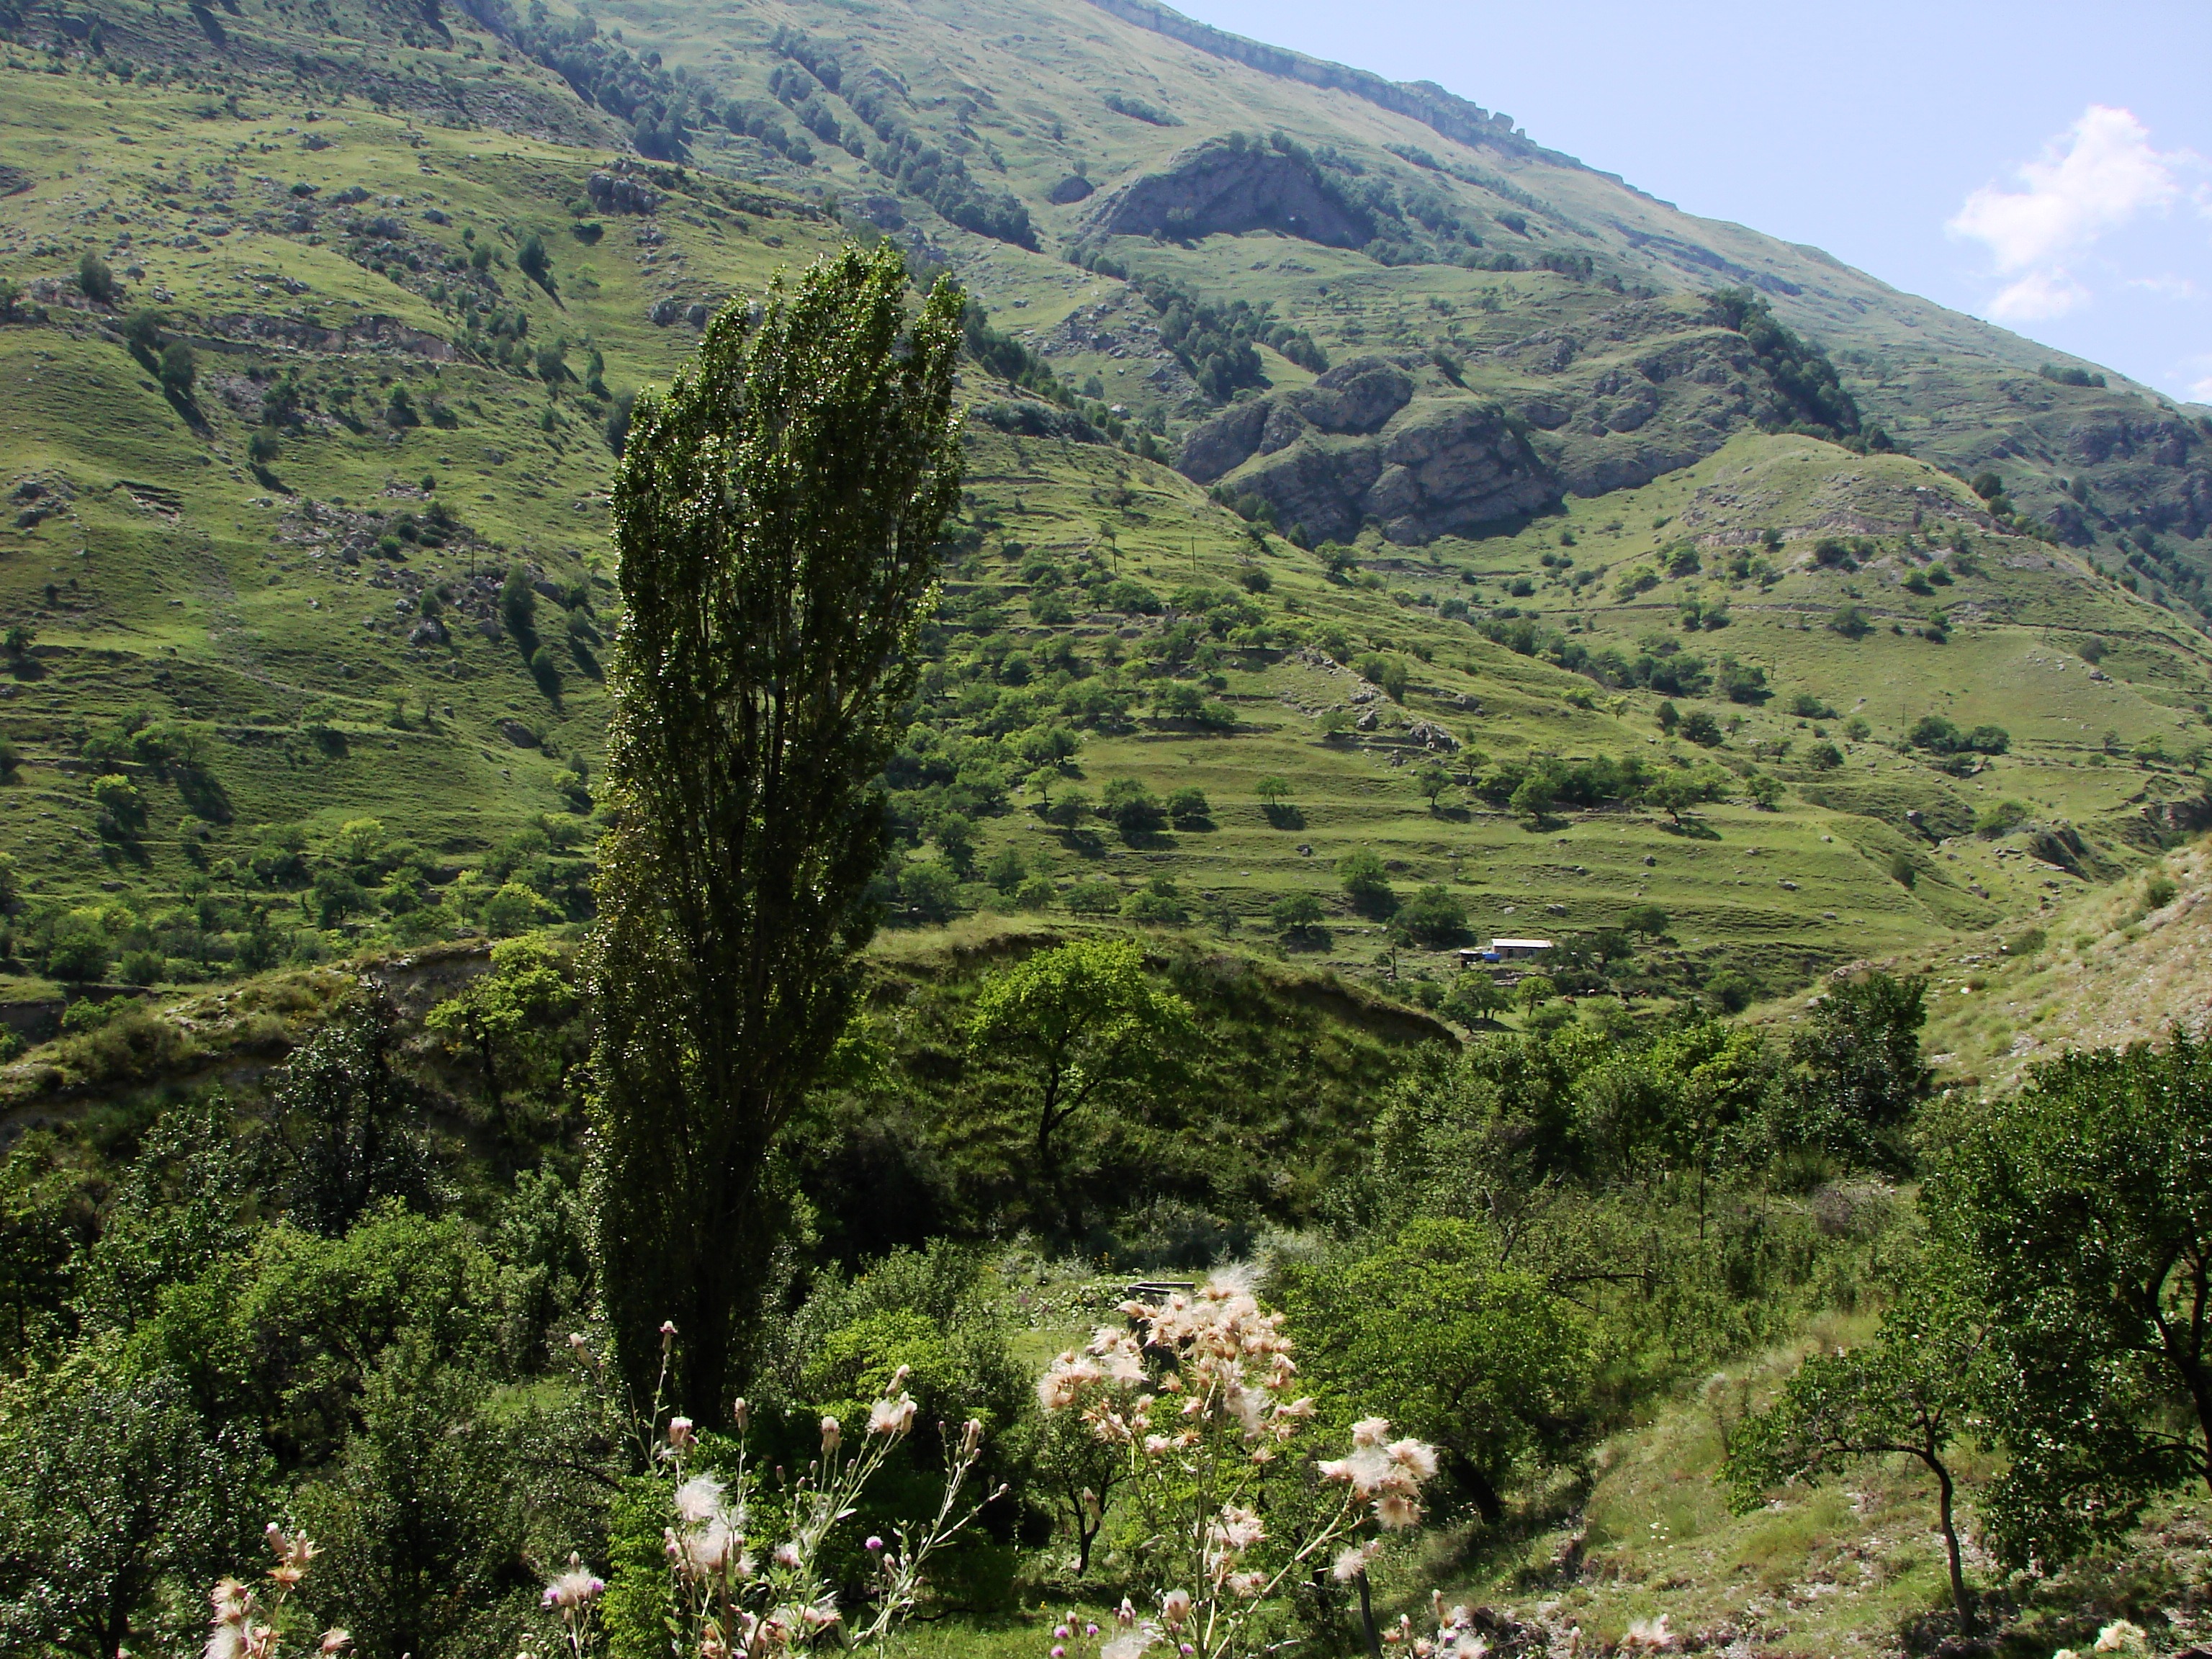
landscape, tree, forest, wilderness, walking, mountain, trail, meadow, hill, adventure, valley, mountain range, green, ridge, vegetation, ravine, plateau, fell, ecosystem, landform, mountain pass, hill station, natural environment, geographical feature, mountainous landforms